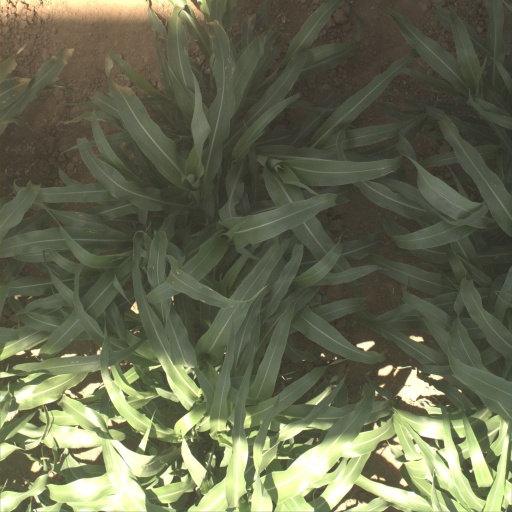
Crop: sorghum